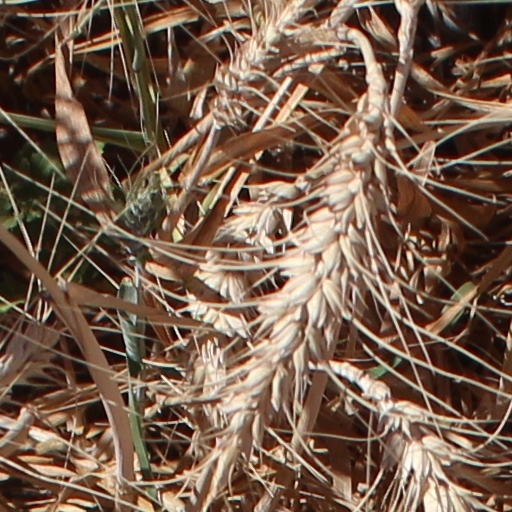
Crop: wheat